Urbanization

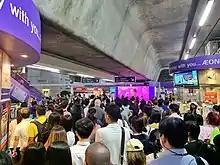
A crowded BTS Station during the rush hour in Bangkok, Thailand

As cities develop, costs will skyrocket. This often takes the working class out of the market, including officials and employees of the local districts. For example, Eric Hobsbawm's book "The age of revolution: 1789–1848" (published 1962 and 2005) chapter 11, stated "Urban development in our period was a gigantic process of class segregation, which pushed the new labouring poor into great morasses of misery outside the centres of government, business, and the newly specialized residential areas of the bourgeoisie. The almost universal European division into a 'good' west end and a 'poor' east end of large cities developed in this period." This is probably caused by the south-west wind which carries coal smoke and other pollutants down, making the western edges of towns better than the eastern ones.